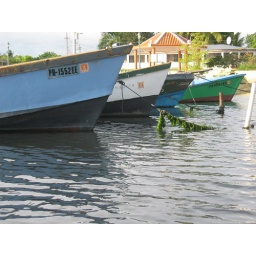
A line of boats in Guanica, on the dry southern coast of Puerto Rico.